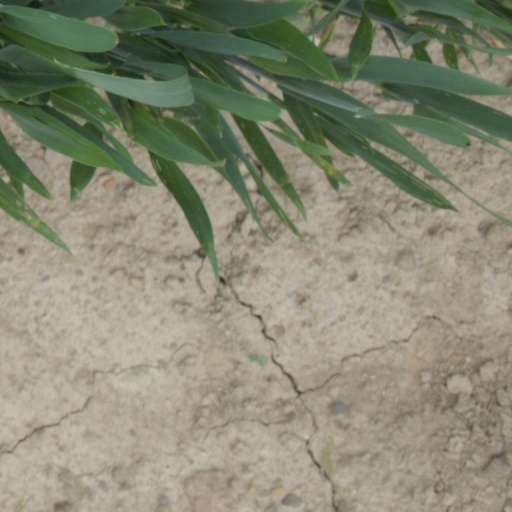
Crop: wheat